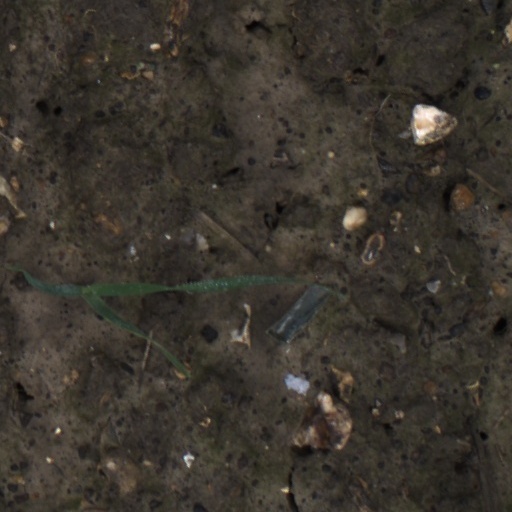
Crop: wheat